Guigues IV of Forez

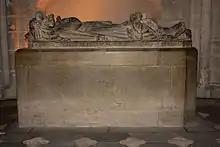
Guigues's sepulchre in the church he founded at Montbrison

Guigues IV or Guy IV (died 10 August or 29 October 1241) was the count of Forez, Auxerre and Tonnerre from 1203 and the count of Nevers from 1226. He was still a child when his father, Guigues III, died on the Fourth Crusade and he inherited Forez. His mother was Alix and his uncle, Renaud, archbishop of Lyon, acted as regent until he came of age in 1218.